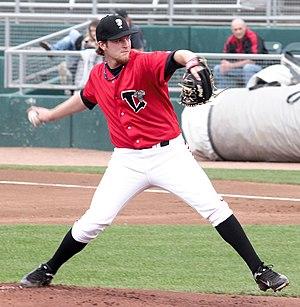
Robert McDaniel Webb, dit Daniel Webb, est un joueur américain professionnel de baseball.